Culture of Guam

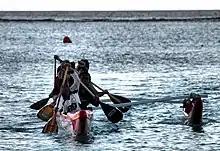
Outrigger canoe team at Tumon

Guam's most popular sport is American football, followed by basketball and baseball respectively. Soccer and other sports are also somewhat popular.